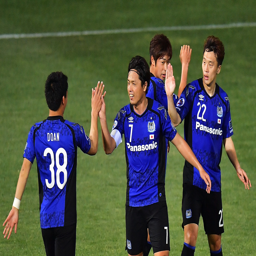
players celebrate after scoring a goal during the match